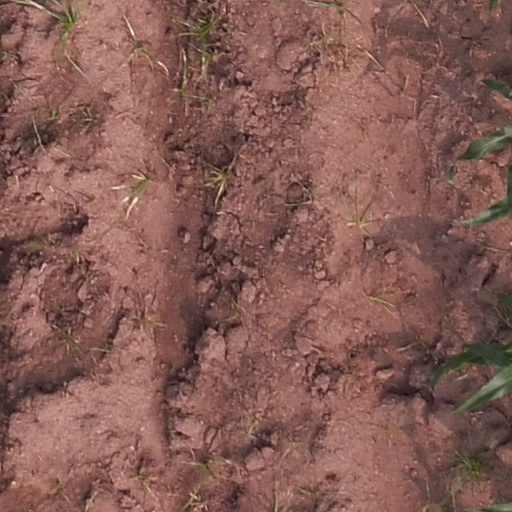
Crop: maize; corn